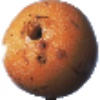
Label: Granadilla 1